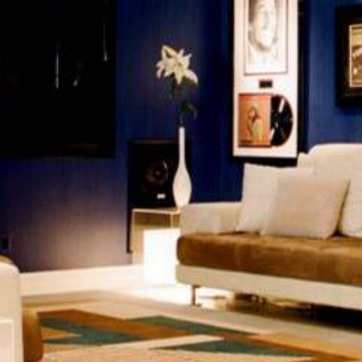
Material: ceramic